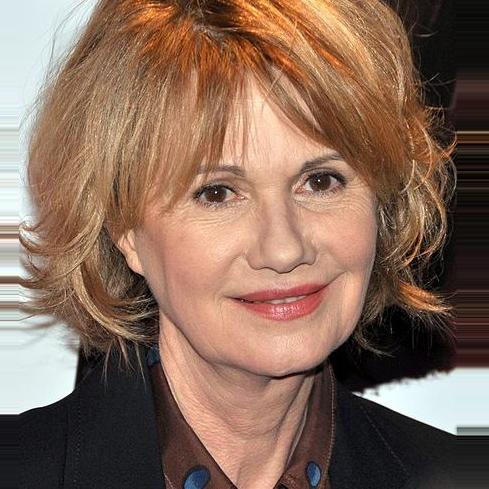
Age: 62